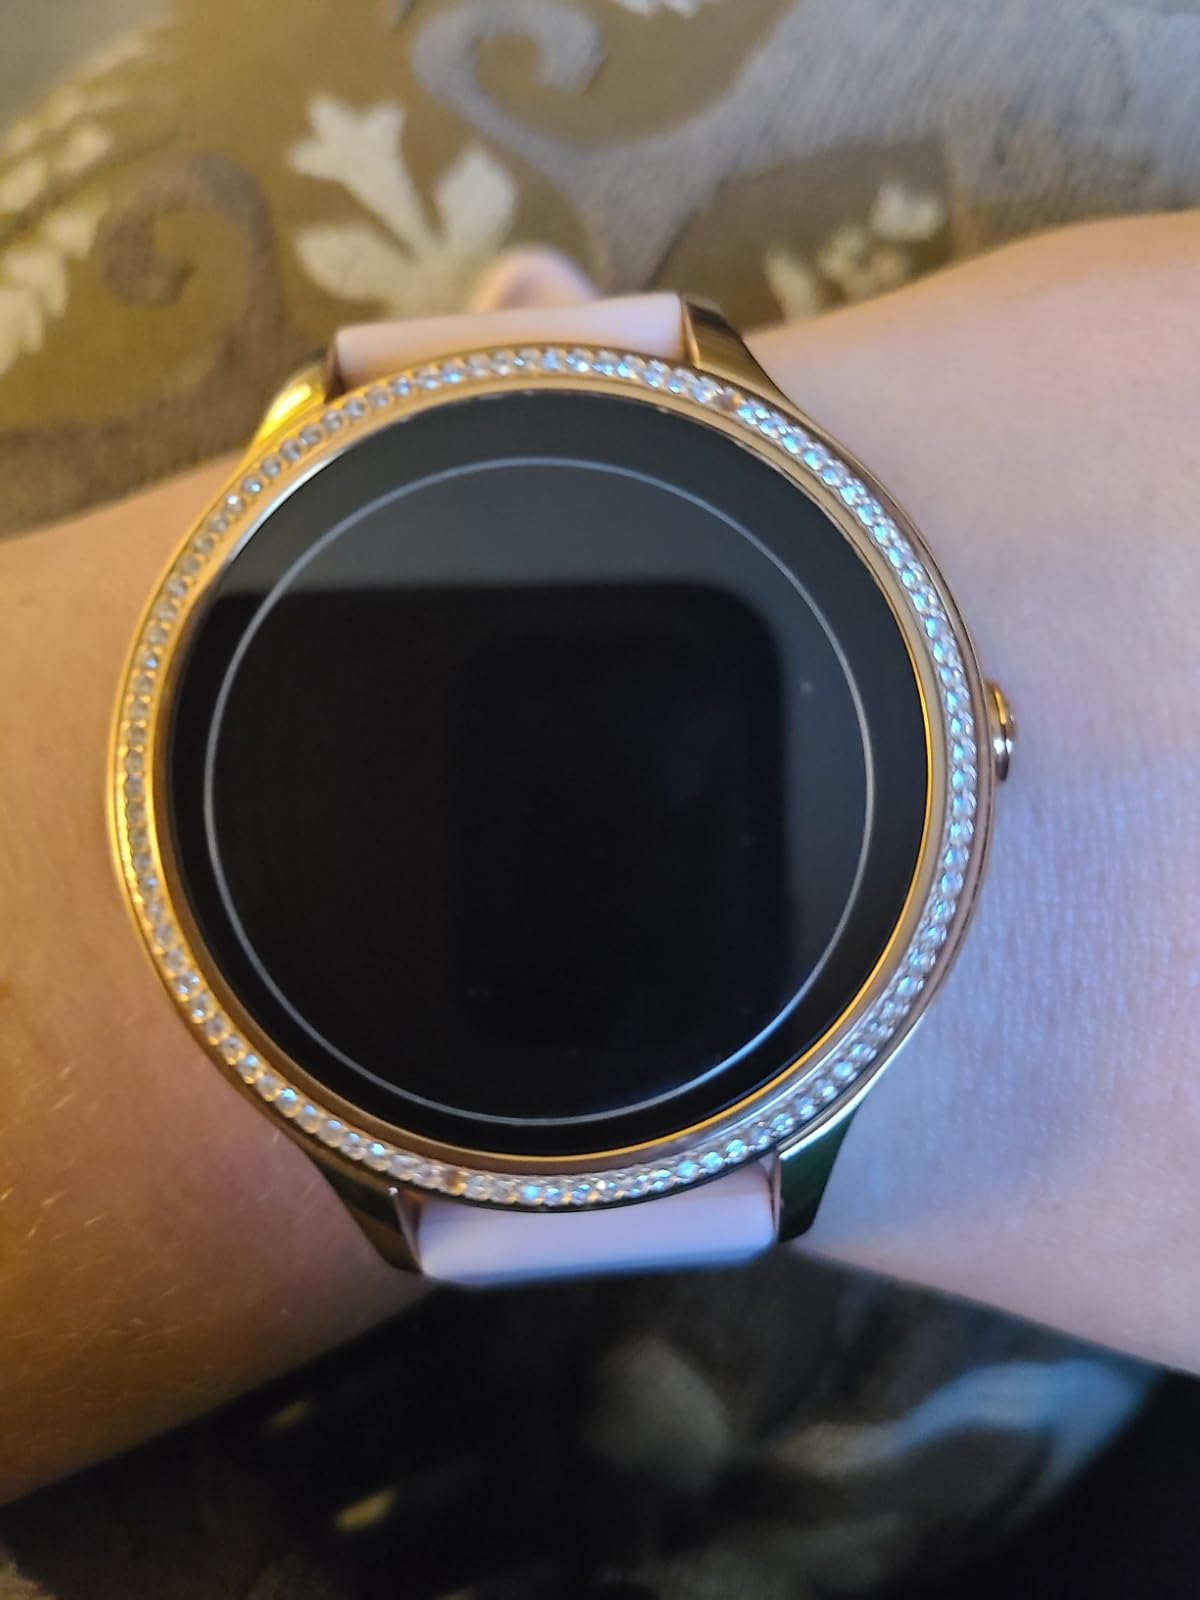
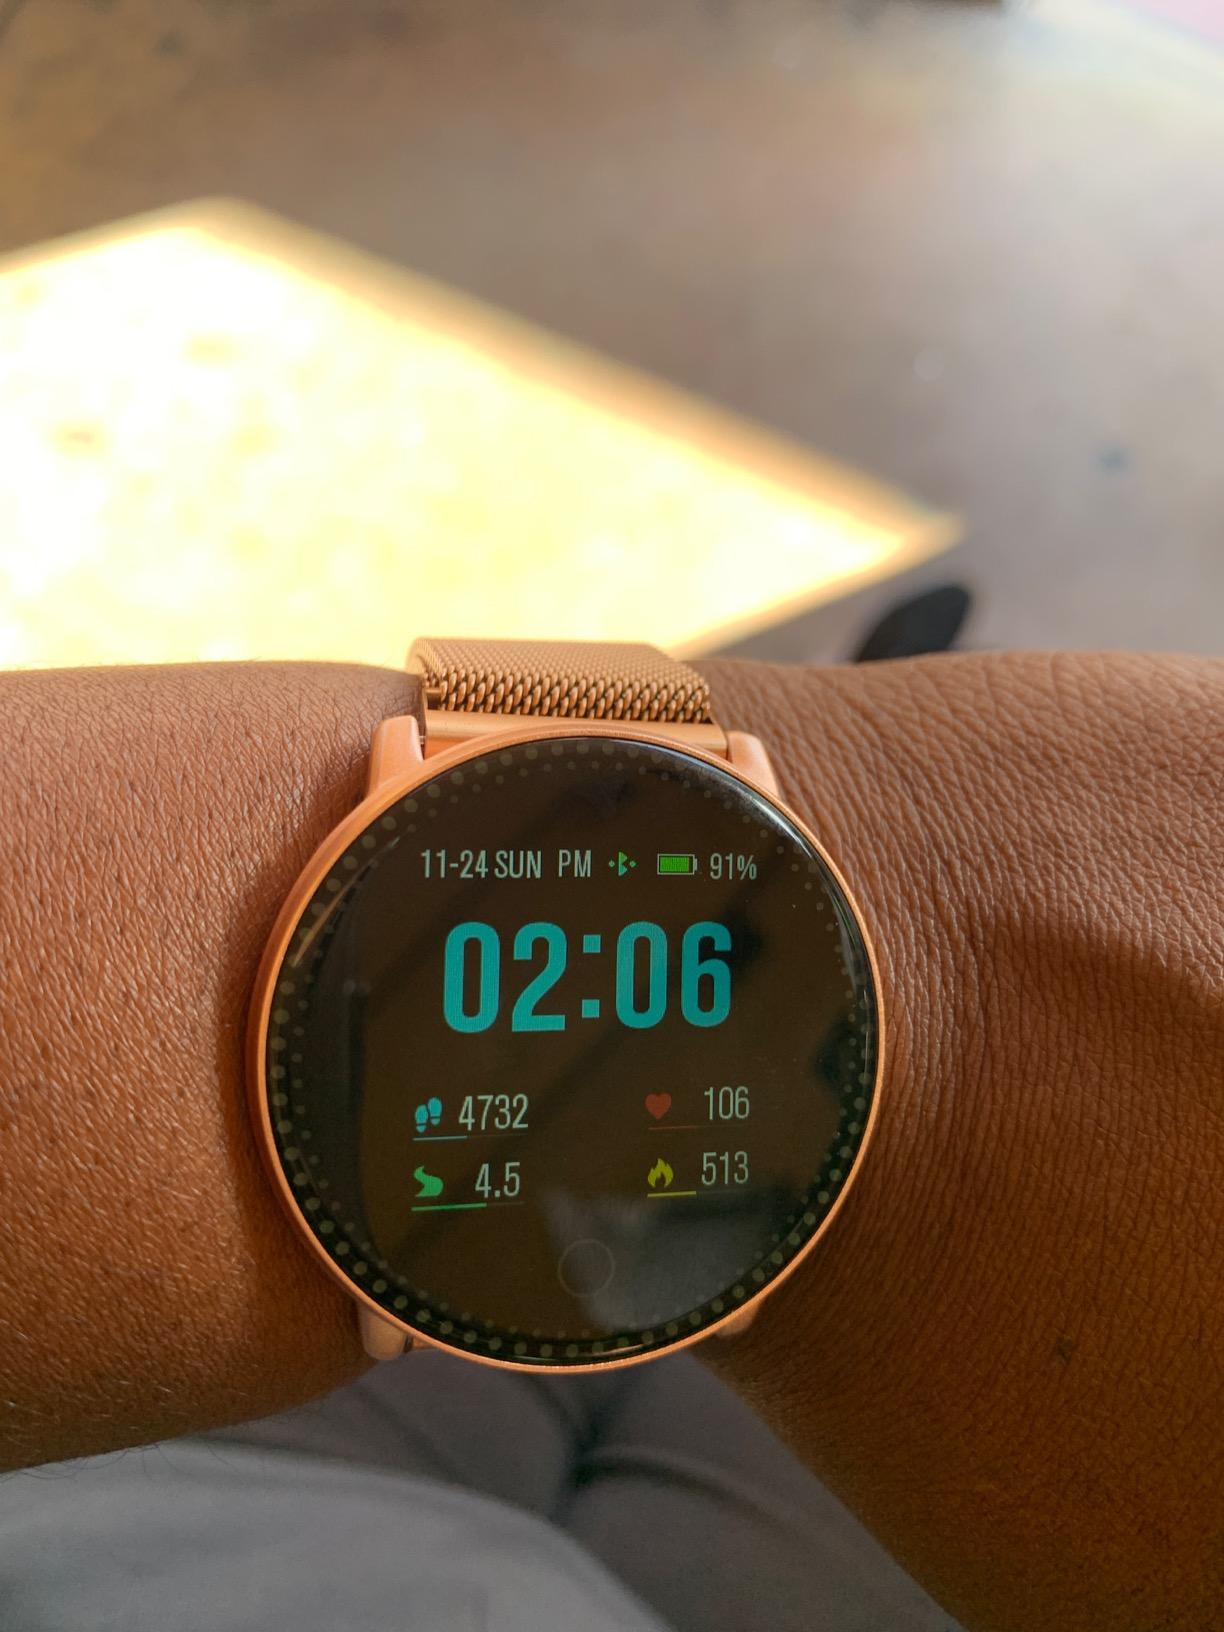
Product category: smartwatch
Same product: no